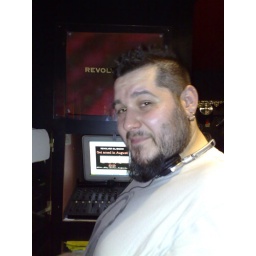
my mate will djing in revolver. The local bear bar in glasgow.